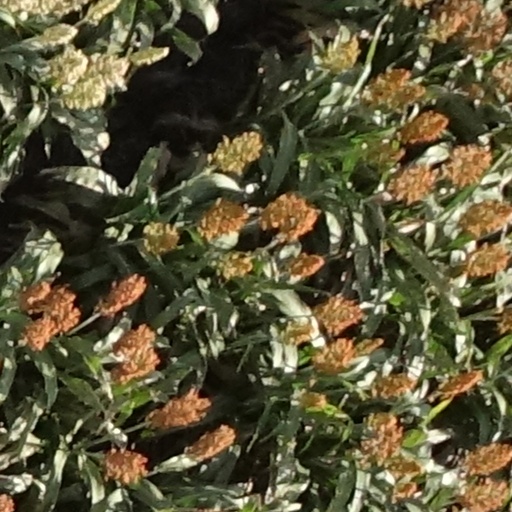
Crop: sorghum